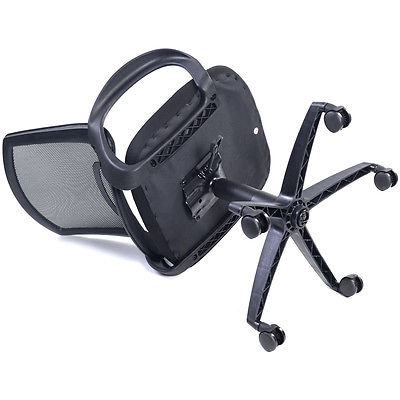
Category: chair